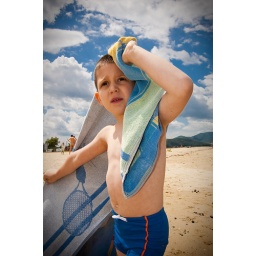
Little boy playing in the sand on the beach.